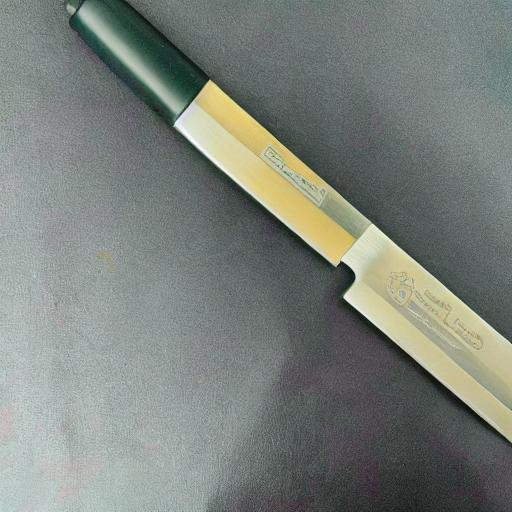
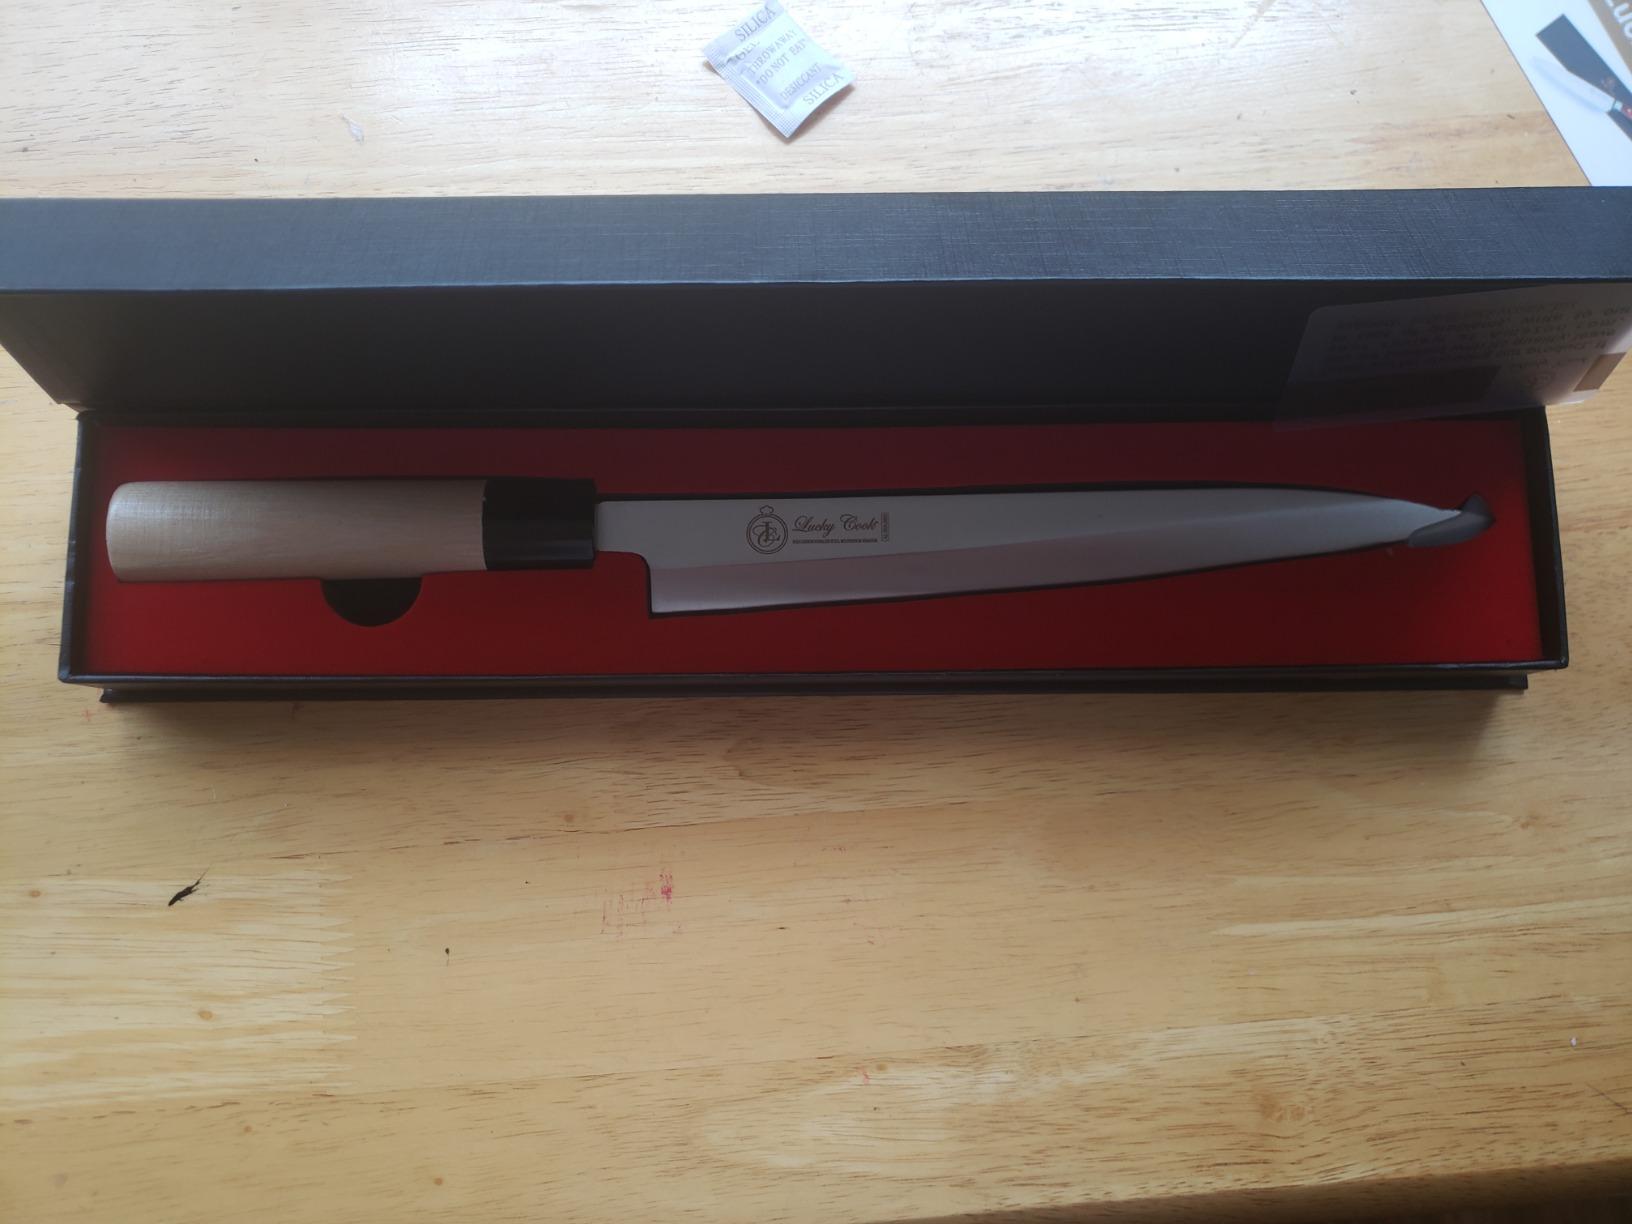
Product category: items_knife
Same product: no